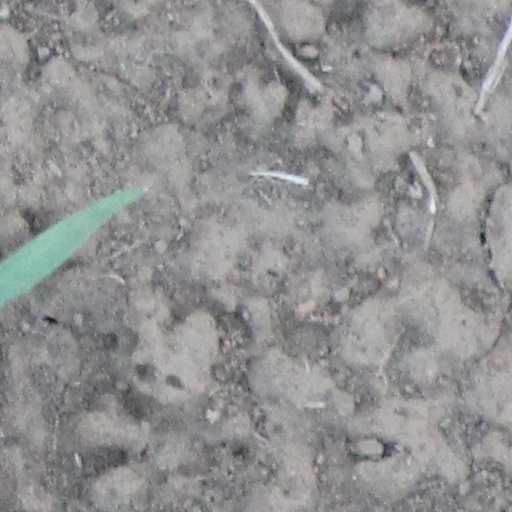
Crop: wheat